Annus mirabilis papers

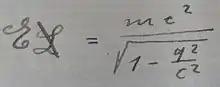
Einstein's mass–energy equation in a 1912 manuscript. He originally used formula_5 to represent energy instead of formula_6, and formula_7 instead of formula_3 for the speed of light.

The article "" ("On a Heuristic Viewpoint Concerning the Production and Transformation of Light") received 18 March and published 9 June, proposed the idea of "energy quanta". This idea, motivated by Max Planck's earlier derivation of the law of black-body radiation (which was preceded by the discovery of Wien's displacement law, by Wilhelm Wien, several years prior to Planck) assumes that luminous energy can be absorbed or emitted only in discrete amounts, called "quanta". Einstein states,